Royal East Kent Yeomanry

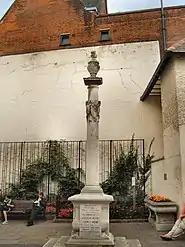
The Royal East Kent Yeomanry Memorial, Canterbury

The Royal East Kent Yeomanry (The Duke of Connaught's Own) (Mounted Rifles) was awarded the following battle honours: